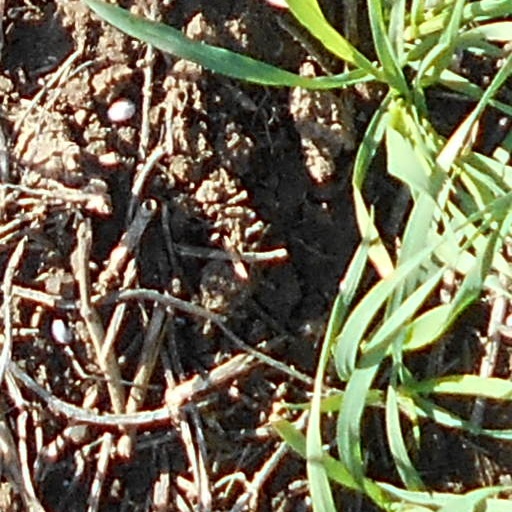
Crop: wheat